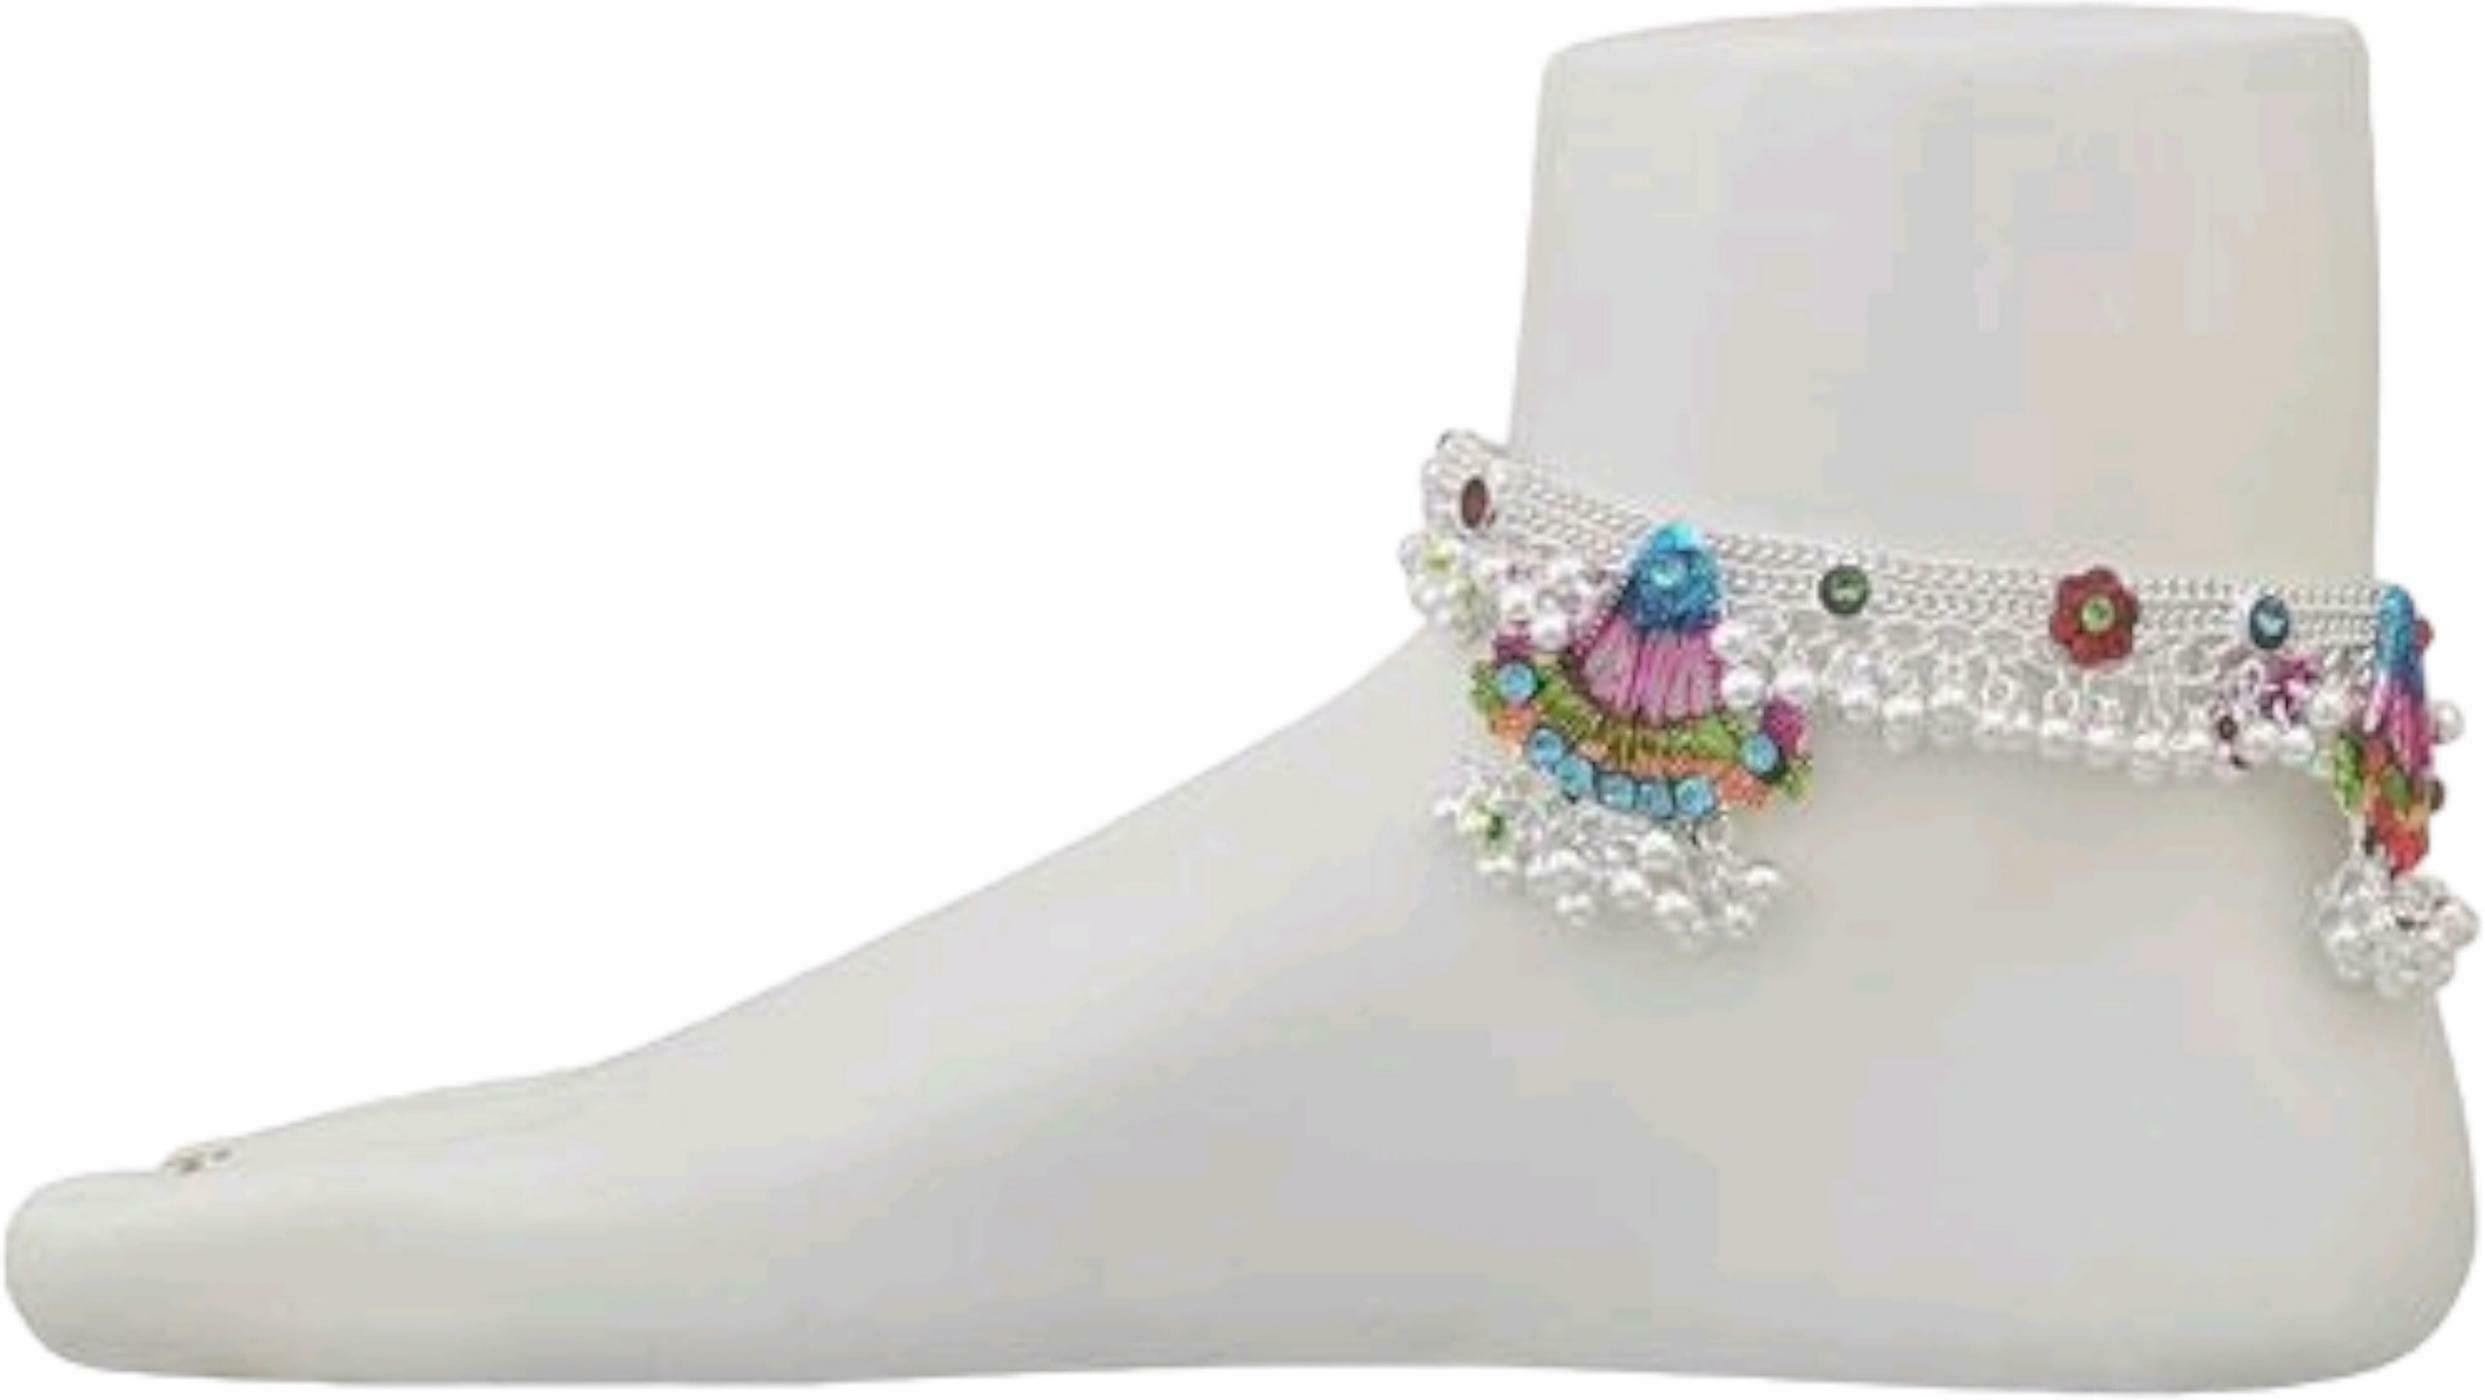
BR Ornaments A021 Alloy Anklet (Pack of 2)
Type: Anklet
Brand: BR Ornaments
Price: Rs. 389
 This silver anklet looks good with all indian outfitsor traditional outfits suitable girls and women of all ages. grab this pair of anklets, you will feel stylish ankle and shining silver anklet will make beautiful, you must buy the sns traders anklets you will never go wrong with the latest design, fancy anklets in silver jewellery.